Stately Oaks

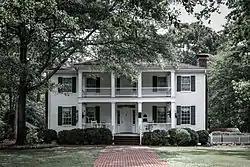
Front of the Stately Oaks plantation house

Stately Oaks Historical Community is a Greek Revival antebellum mansion with a variety of outbuildings and gardens located in Margaret Mitchell Memorial Park in Jonesboro, Georgia. Built in 1839, the house was listed on the National Register of Historic Places in 1972. It is also known as Orr House, The Oaks, and Robert McCord House and it is included in the Jonesboro Historic District.